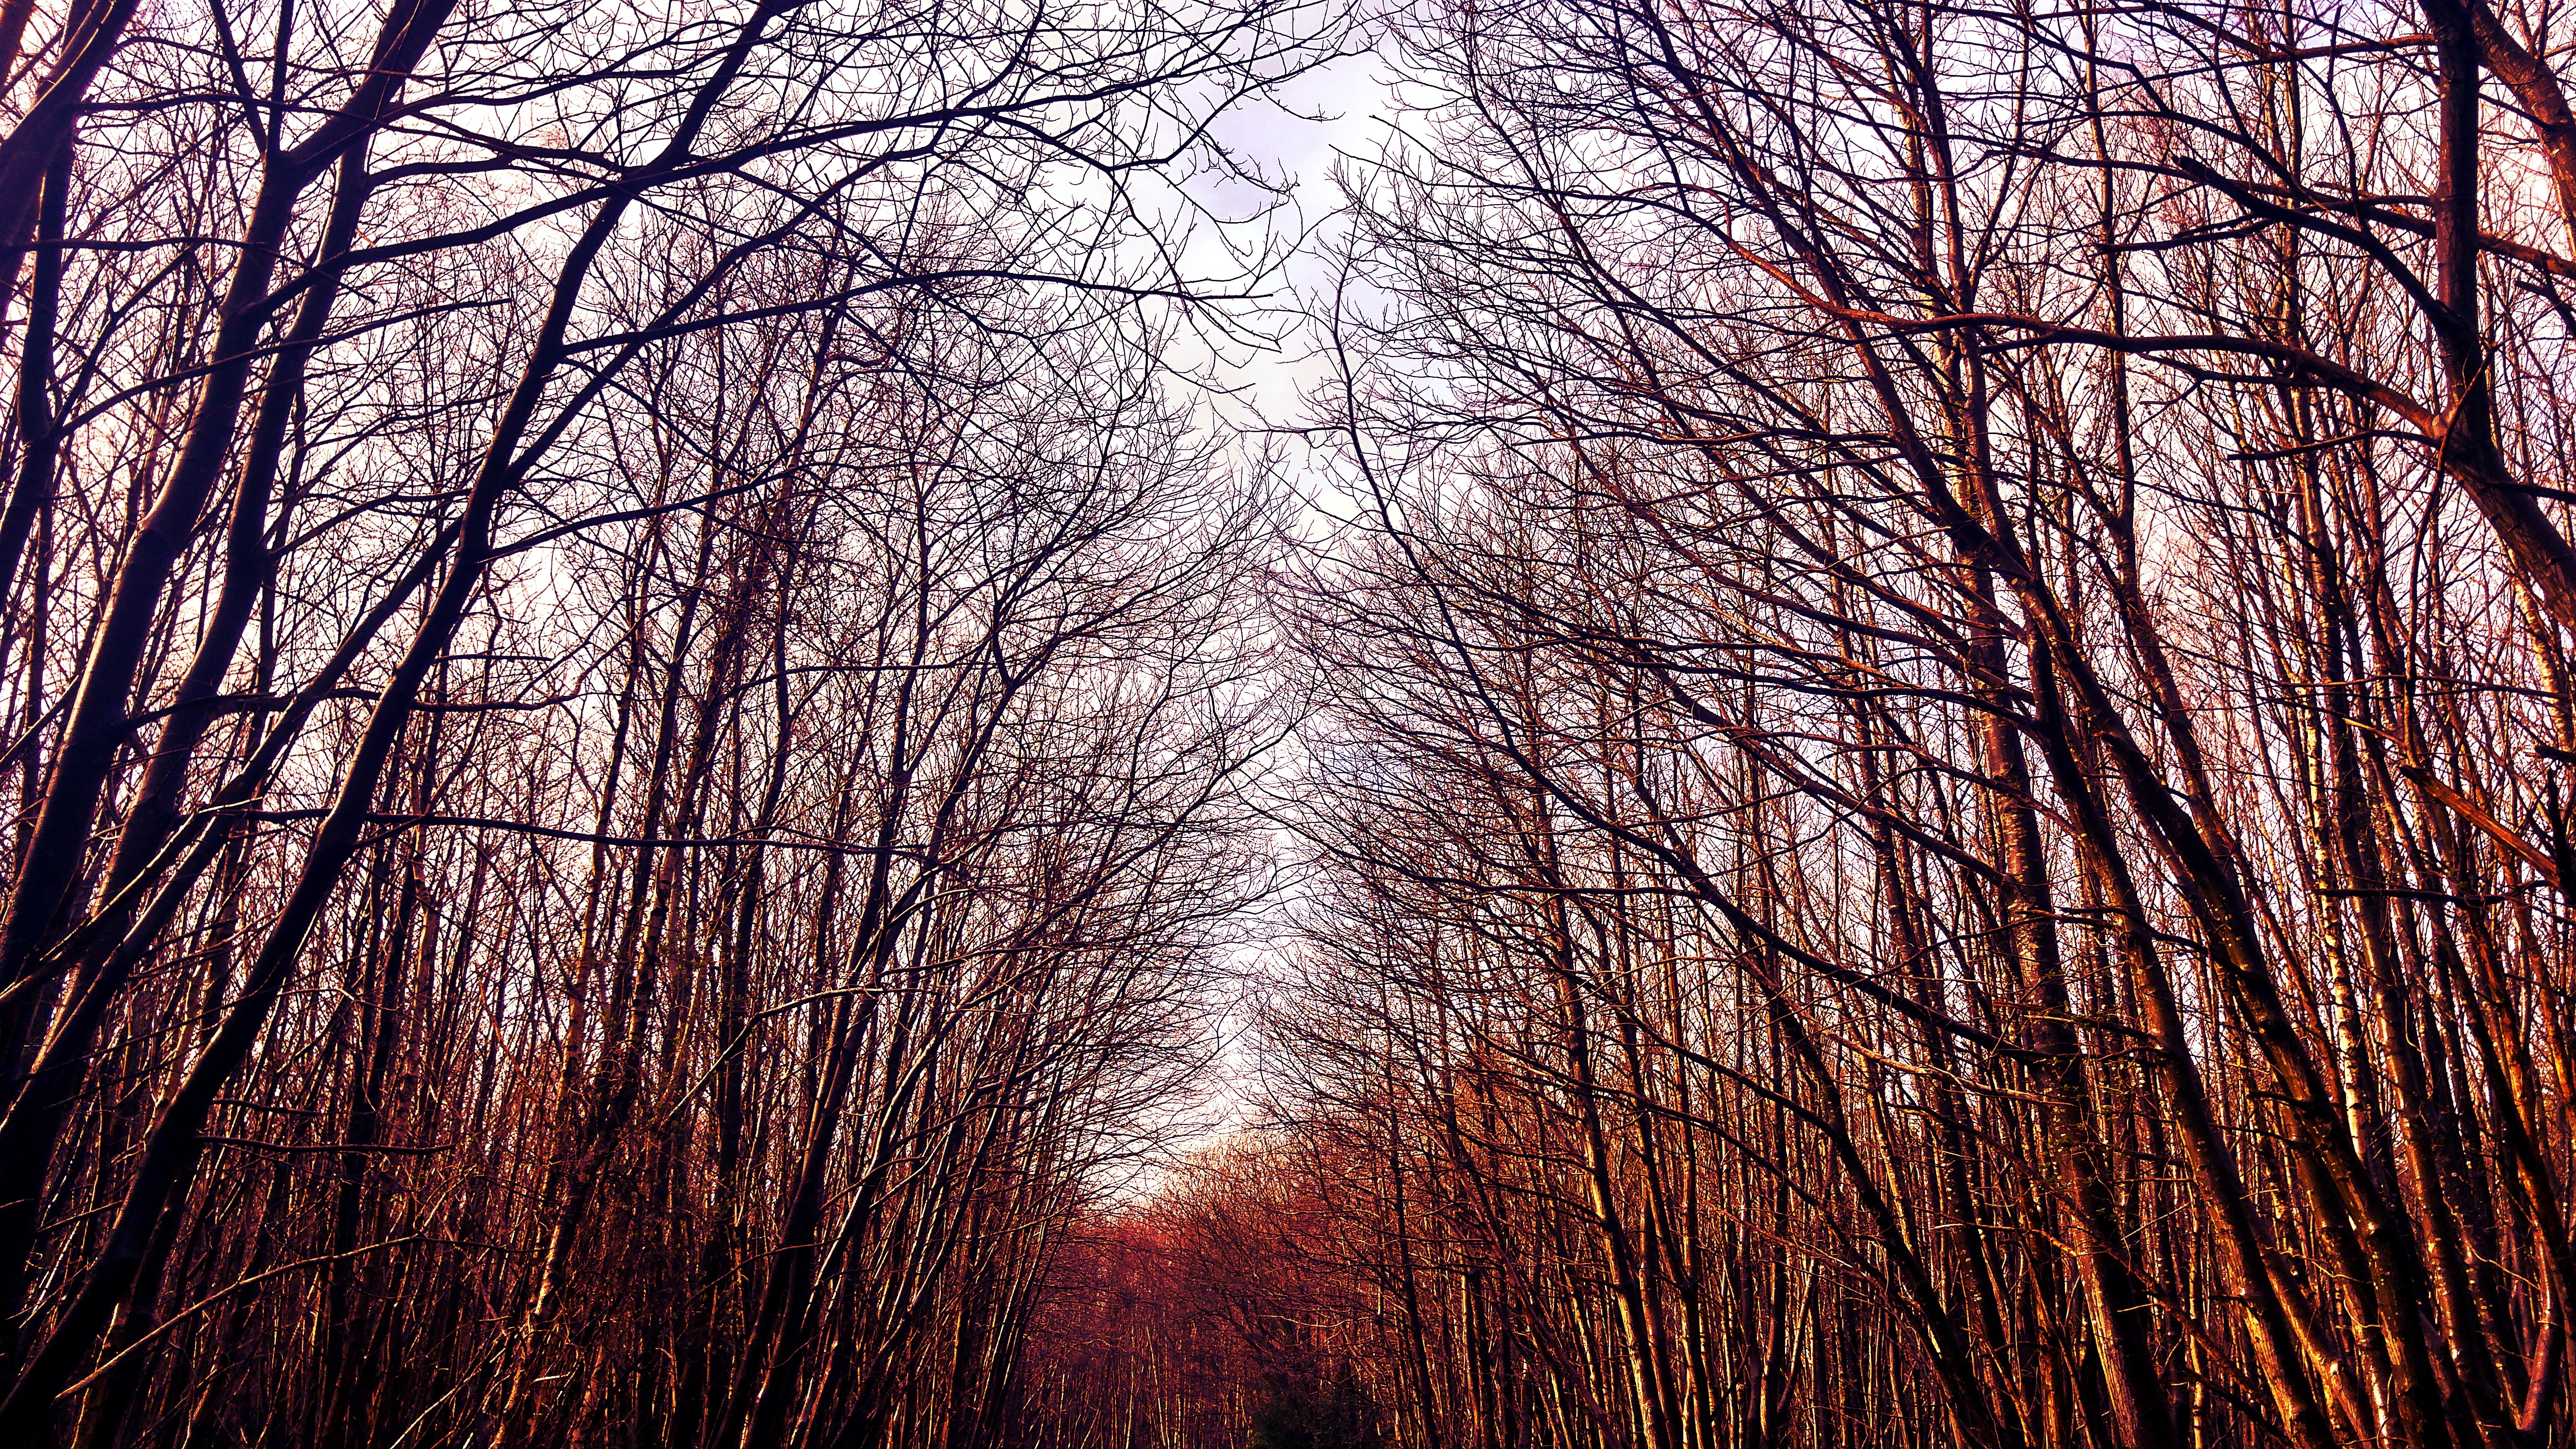
tree, nature, forest, branch, winter, plant, sunlight, morning, leaf, frost, autumn, season, woodland, habitat, natural environment, atmospheric phenomenon, woody plant